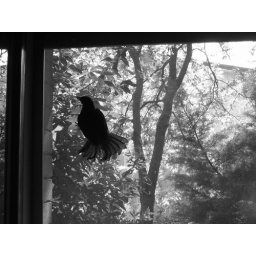
a bird in my house